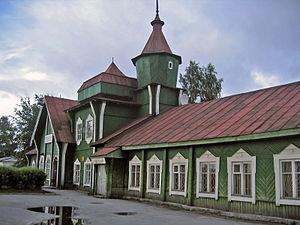
Medvejiegorsk est une ville de la république de Carélie, en Russie, et le centre administratif du raïon de Medvejiegorsk. Sa population s'élevait à 14 958 habitants en 2013.